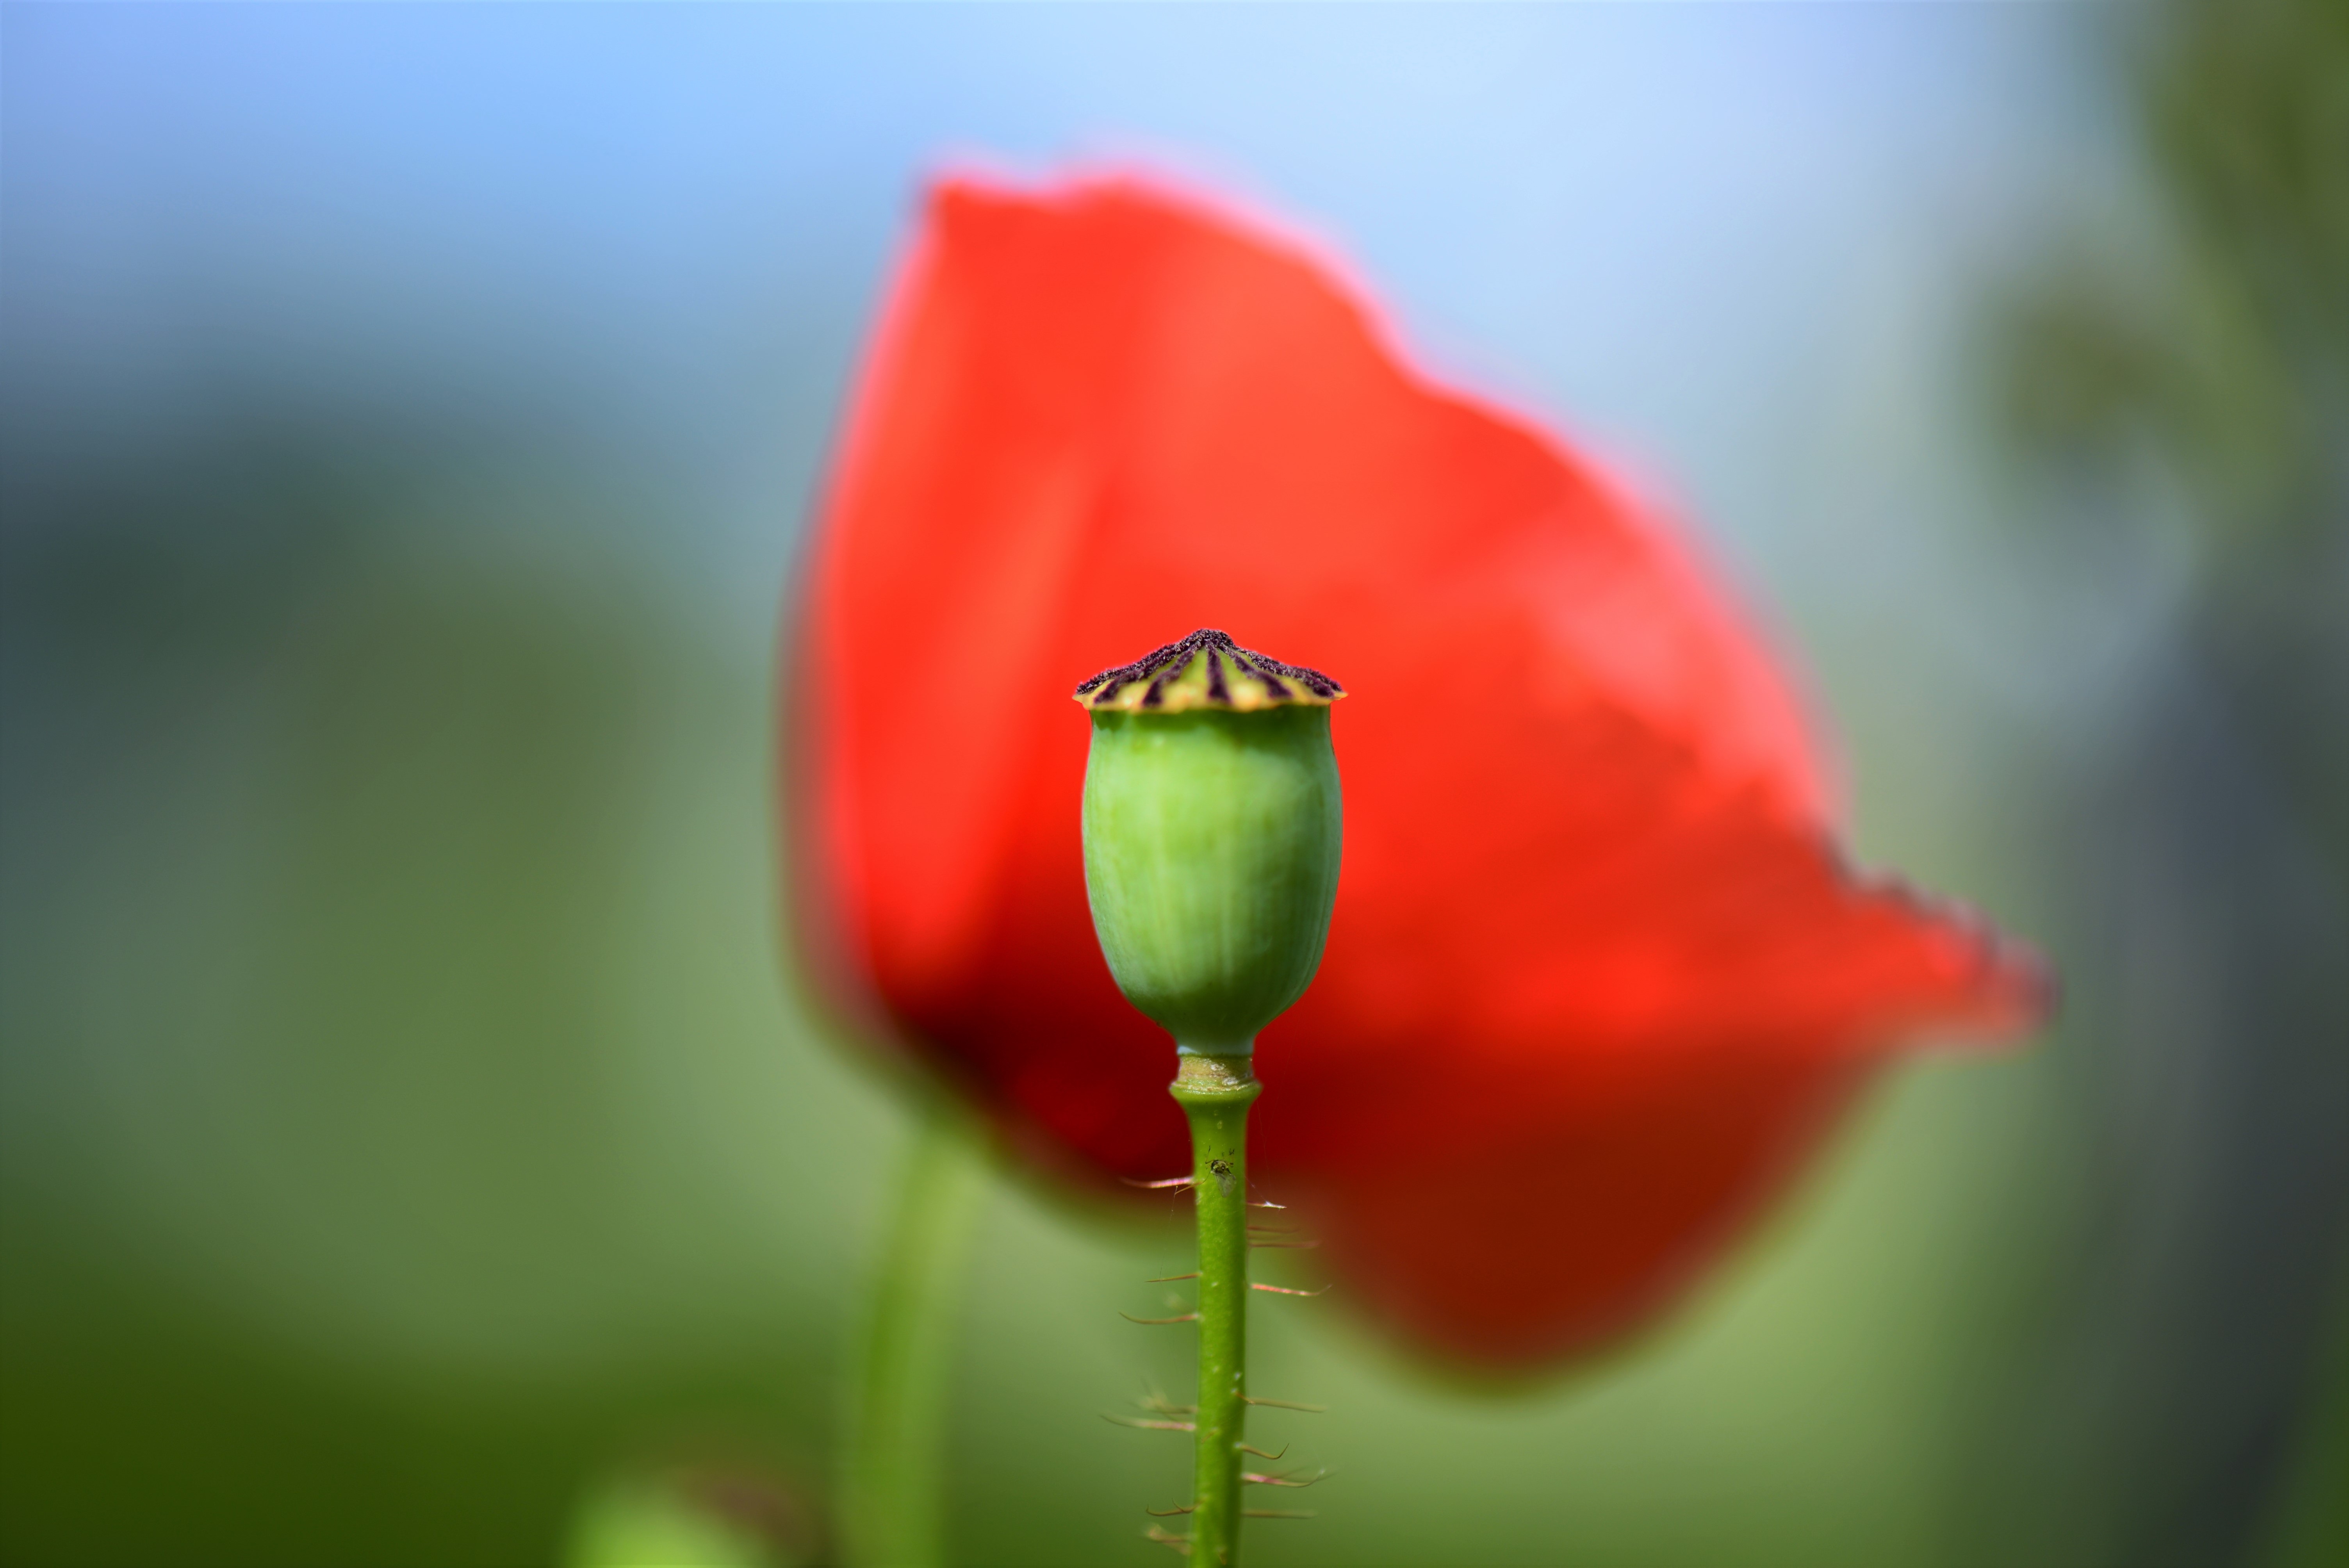
nature, prickly, plant, photography, flower, petal, green, red, produce, macro, close, flora, wildflower, close up, poppy, bud, coquelicot, macro photography, flowering plant, spiny, poppy capsule, plant stem, land plant, poppy family